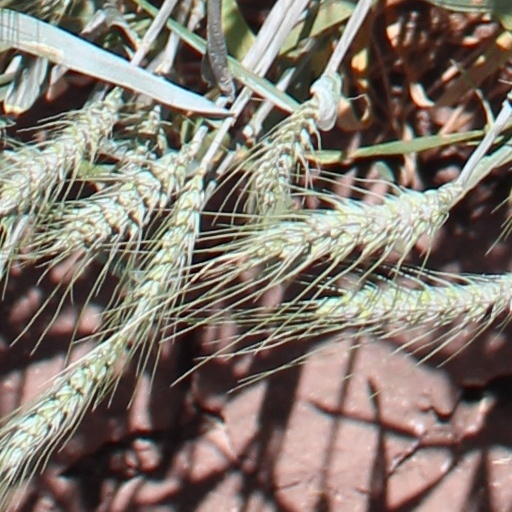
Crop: wheat